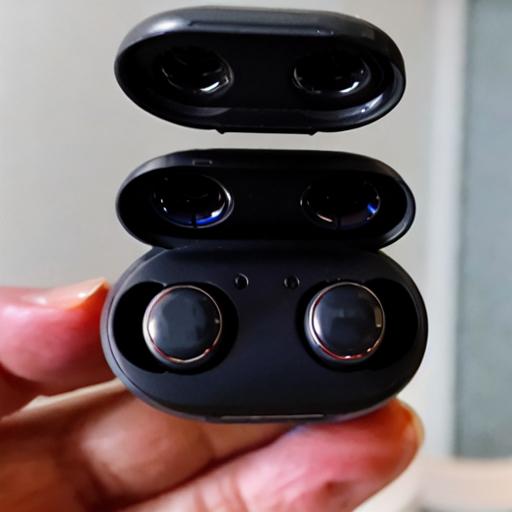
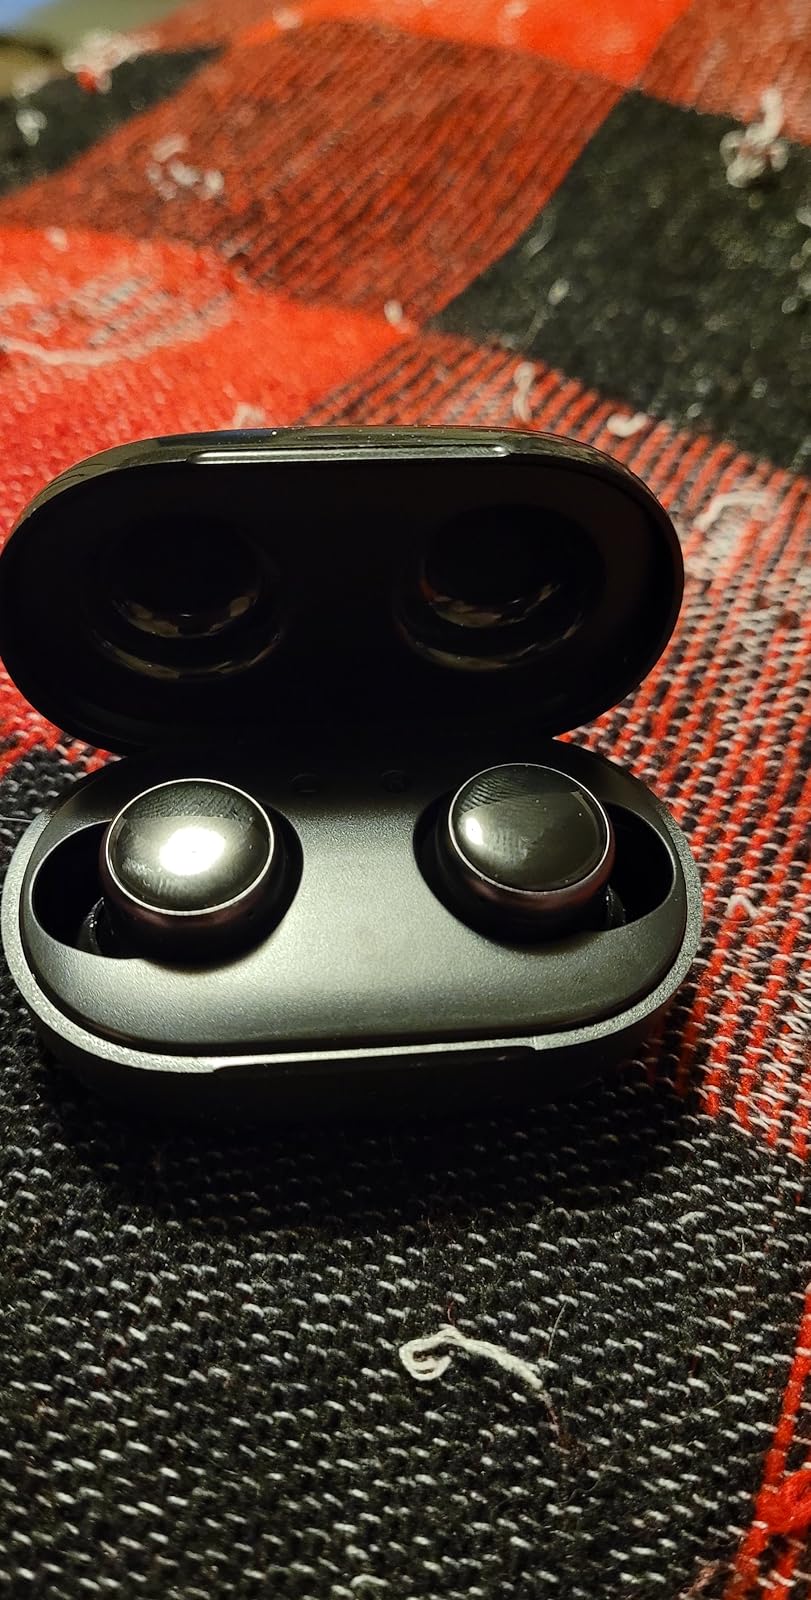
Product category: earbuds
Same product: no